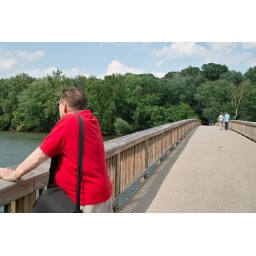
shot auto white balance, changed to sunlight wb in SPP3.5.2, minor edit of sliders, standard color mode